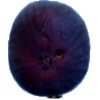
Label: Fig 1